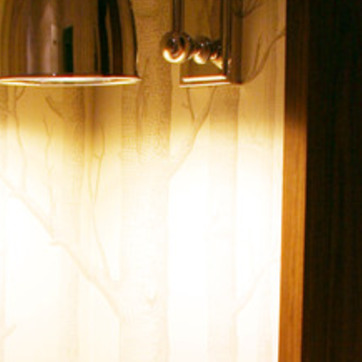
Material: wallpaper